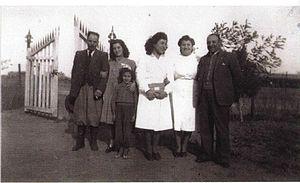
des immigrants de l'Europe habilles comme ""des gauchos"" au premier jour d'ecole argentine, region de Bahia Blanca, 1940. La photo est mienne."
Un Franco-Argentin est un citoyen argentin d'ascendance complète, partielle, ou majoritairement française. Les Franco-Argentins forment le troisième grand groupe d'ascendance devancé par les Italo-Argentins et les Hispano-Argentins.